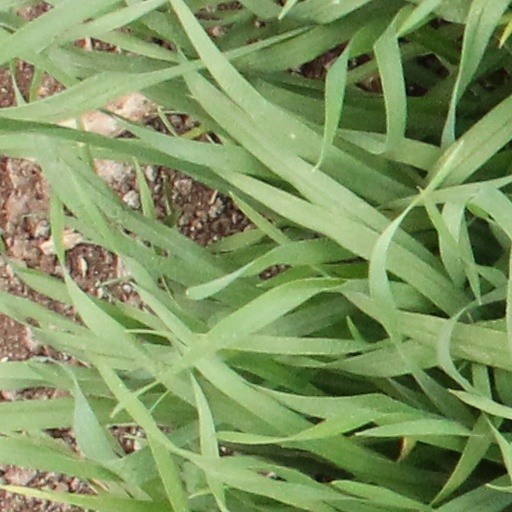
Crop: wheat